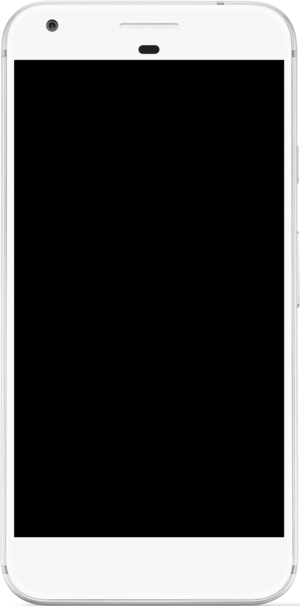
Le Pixel et le Pixel XL sont deux modèles de smartphones de la marque Google fabriqués par le constructeur taïwanais HTC et sortis le 20 octobre 2016. Il s'agit du haut de gamme de la marque.
Google Pixel est une gamme d'appareils électroniques grand public fabriquée et commercialisée par Google depuis septembre 2015. Ils fonctionnent sous Chrome OS ou Android.